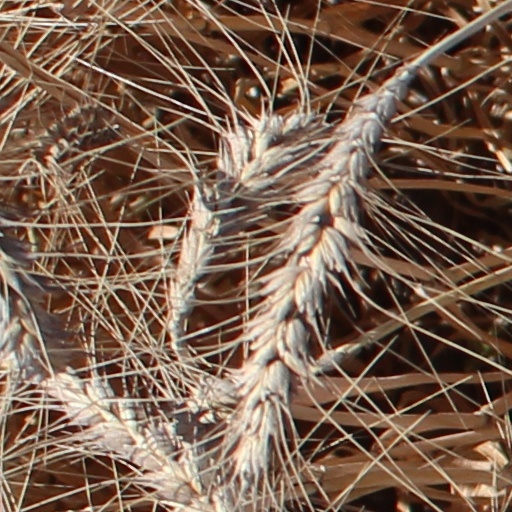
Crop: wheat